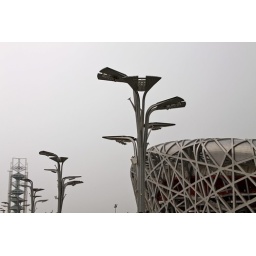
the lamps by the bird's nest look like chinese white mushrooms